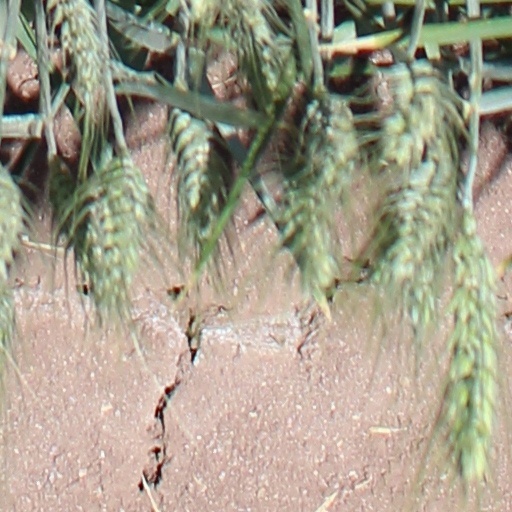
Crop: wheat